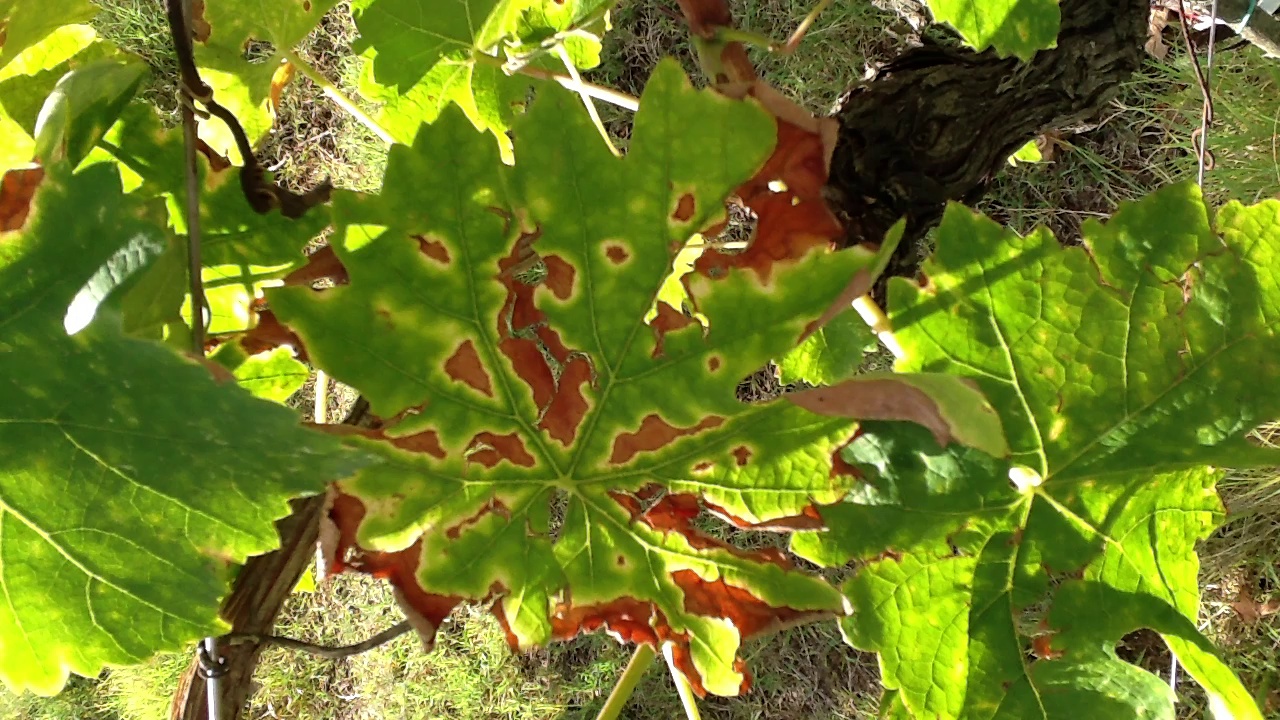
Label: esca